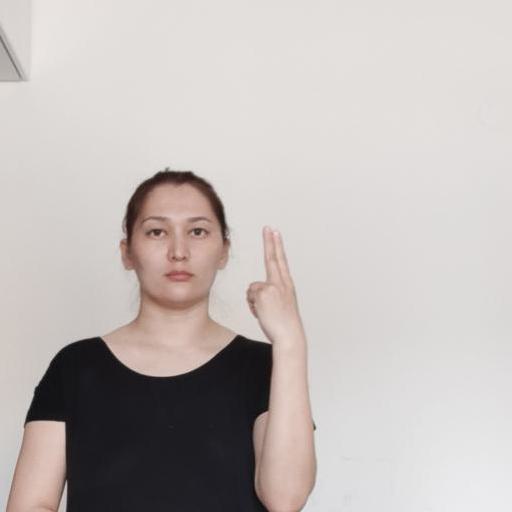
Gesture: two_up_inverted